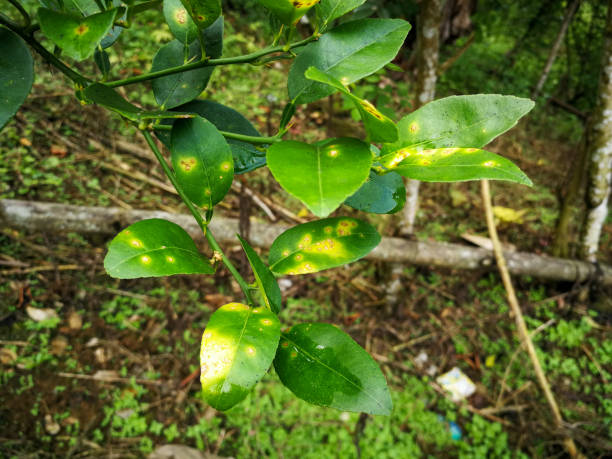
Plant: Citrus
Disease: citrus canker